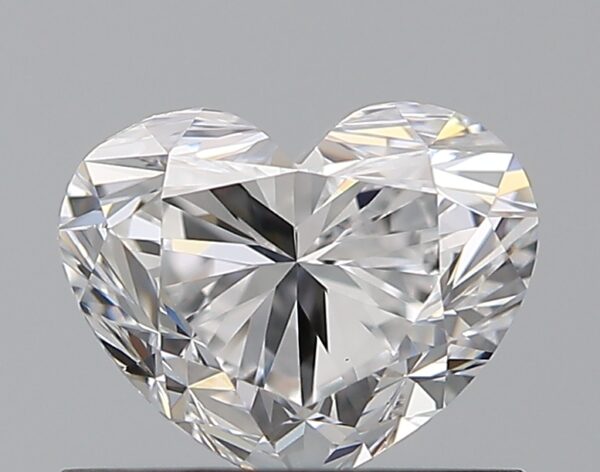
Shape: heart
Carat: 0.7
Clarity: VS2
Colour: D
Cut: FG
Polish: EX
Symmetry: VG
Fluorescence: N
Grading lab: GIA
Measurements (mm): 4.88 x 6.07 x 3.75